Boreham

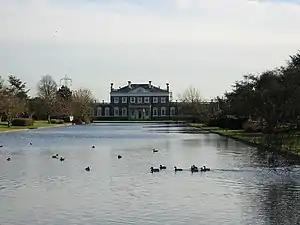
Boreham House by James Gibbs; now a wedding venue

In the 1930s Boreham House and its surrounding land of was bought by car magnate Henry Ford. In addition to using the house as a school for training Ford tractor mechanics, the company's British chairman, Lord Perry, established Fordson Estates Limited there, and founded the Henry Ford Institute of Agricultural Engineering, an agricultural college. The house also served as the temporary home for the National College of Agricultural Engineering in 1962. This moved to Silsoe, Bedfordshire as Silsoe College later joining with Cranfield University. The Silsoe campus closed at the end of 2007.